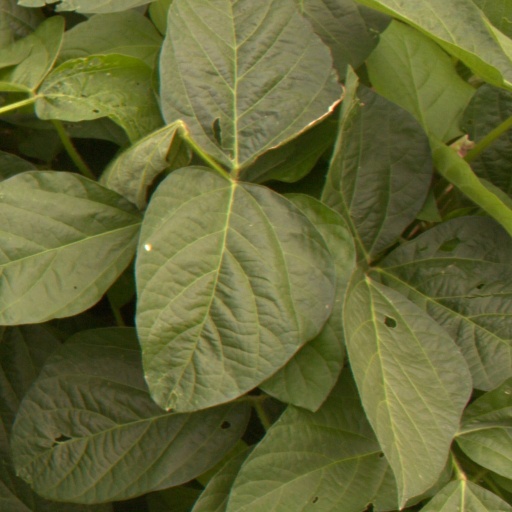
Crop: soybean